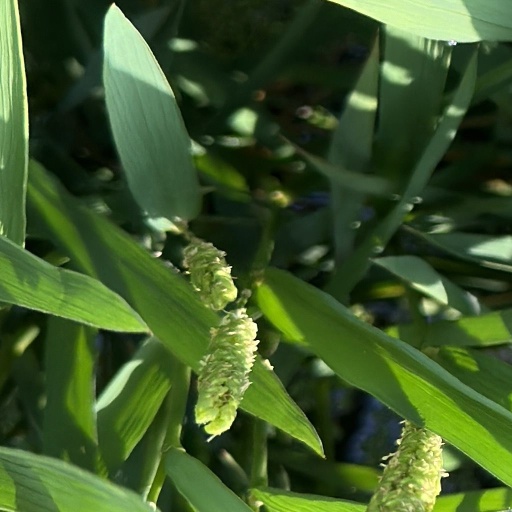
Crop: rice